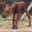
Label: deer